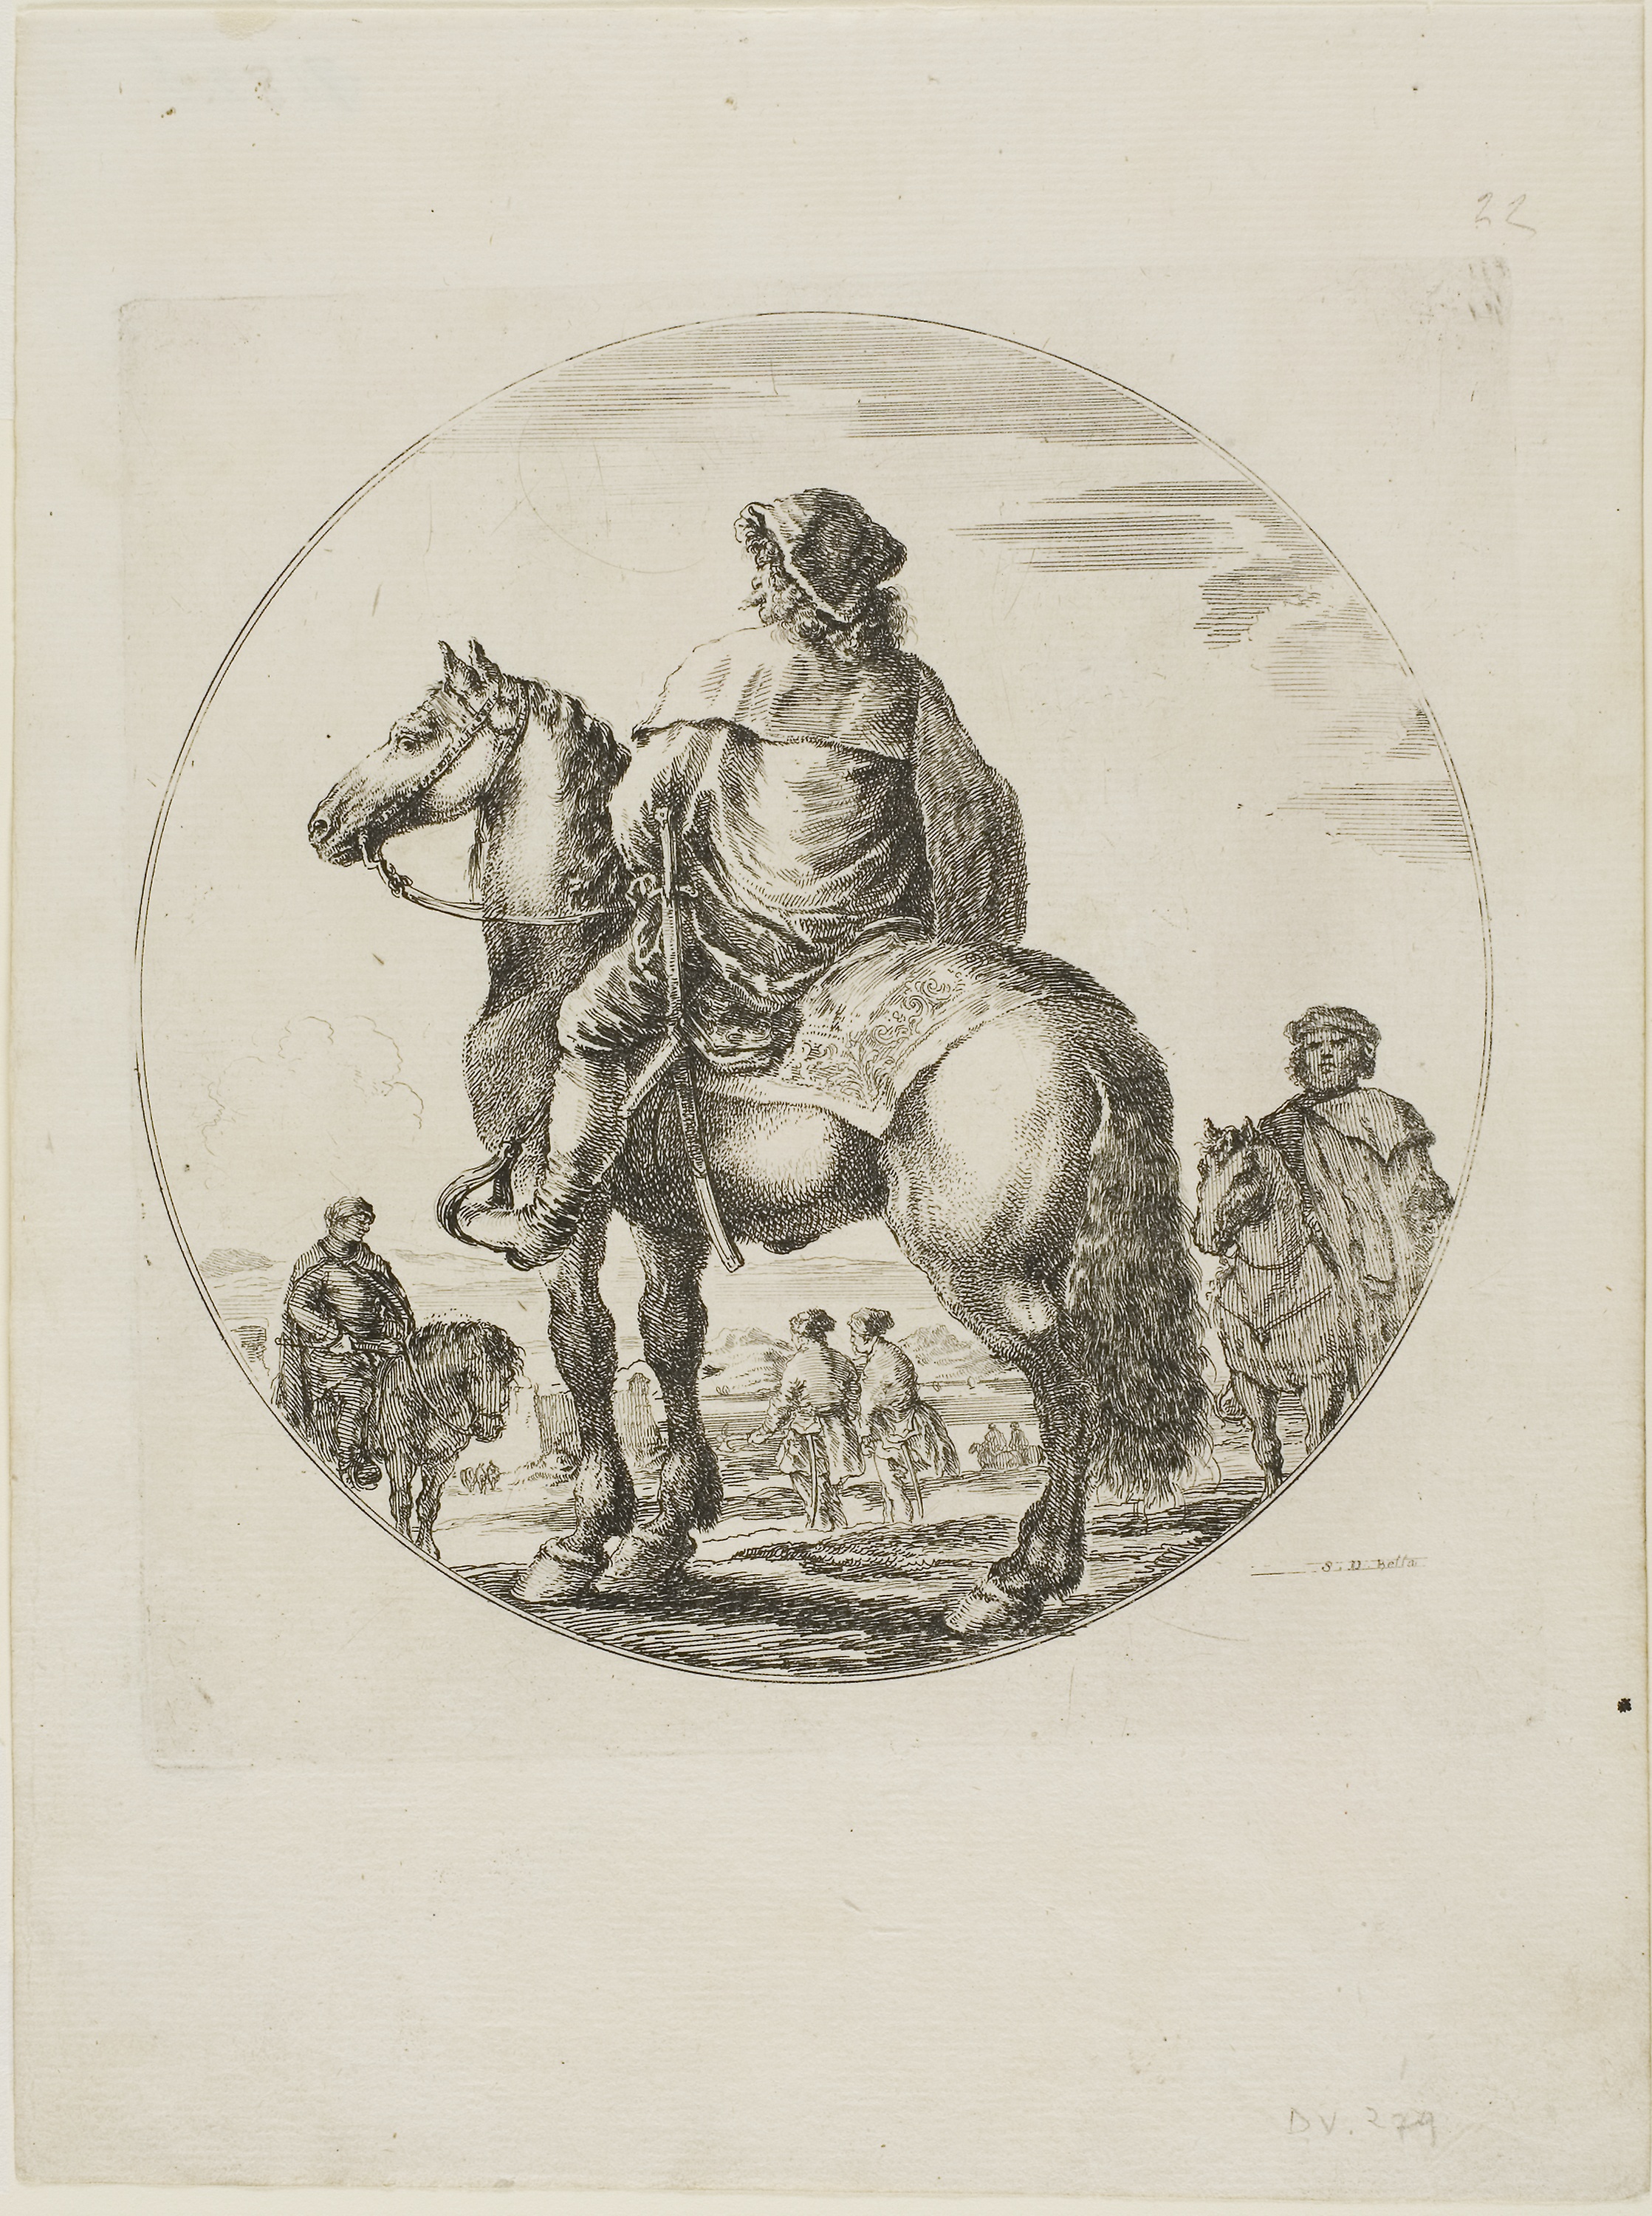
horse like mammal, horse, history, pack animal, drawing, art, illustration, black and white, stock photography, visual arts